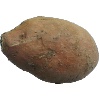
Label: Potato Sweet 1